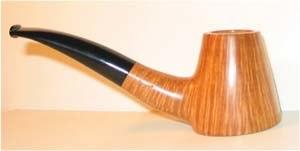
Le commissaire Jules Maigret est un personnage de fiction, protagoniste et héros de 75 romans policiers et 28 nouvelles de Georges Simenon, publiés entre 1931 et 1972.